Trans World Airlines

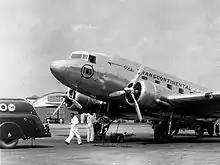
A TWA Douglas DC-3 is prepared for takeoff from Columbus, Ohio, in 1940.

In 1934, following charges of favouritism in the contracts, the Air Mail scandal erupted, leading to the Air Mail Act of 1934, which dissolved the forced Transcontinental/Western merger and ordered the United States Army Air Service to deliver the mail. However, Transcontinental opted to retain the T&WA name. With the company facing financial hardship, Lehman Brothers and John D. Hertz took over ownership of the company. The Army fliers had a series of crashes, and it was decided to privatize the delivery with the provision that no former companies could bid on the contracts. T&WA added the suffix "Inc." to its name, thus qualifying it as a different company. It was awarded 60% of its old contracts back in May 1934 and won back the rest within a few years.